PJ Dozier

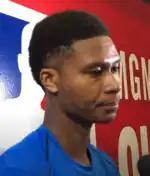
Dozier at the 2018 NBA Summer League.

After going undrafted in 2017 NBA draft, Dozier signed with the Los Angeles Lakers for the 2017 NBA Summer League. He signed a contract with the Dallas Mavericks on August 8, 2017. He was released on October 14, 2017, before agreeing to a two-way contract with the Oklahoma City Thunder two days later. Under the terms of the deal, Dozier split time between the Thunder and their NBA G League affiliate, the Oklahoma City Blue. Dozier would make his NBA debut on February 8, 2018, in a loss to the Los Angeles Lakers.